Tank cascade system

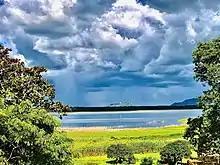
Rain clouds over a tank in Sri Lanka

The tank cascade system is an ancient irrigation system spanning the island of Sri Lanka. It is a network of thousands of small irrigation tanks draining to large reservoirs that store rainwater and surface runoff for later use. They make agriculture possible in the dry-zone, where periods of drought and flooding otherwise make it difficult to support paddy fields and livestock.